I. C. Vissarion

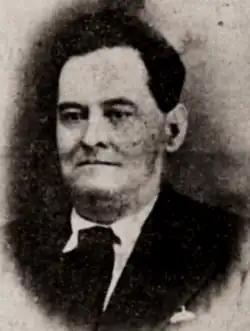
Vissarion in old age

In July 1925, Vissarion announced that he had turned one of his stories into a screenplay and would star in the leading role in its production. The film was, in fact, "Legenda celor două cruci" ("A Legend of Two Crosses"), and appeared that November, with Vissarion as "The Narrator". Directed by Eftimie Vasilescu and with Tuchi Eremia in the lead role, it retold a legend from Costeștii din Vale, localized during the era of John Caradja ( 1812–1818). Another new medium explored by Vissarion was that of the airwaves. He debuted for Radio Bucharest on 7 October 1929, with an address to peasant listeners. He was techno-optimistic, announcing that the future belonged to "radiovision", with "rays seen and unseen by our eyes" connecting devices which "through which we may all see each other." In 1930, he presented Henry Ford with his design for a seed drill, inviting him to invest in its commercialization; the response he received was negative.